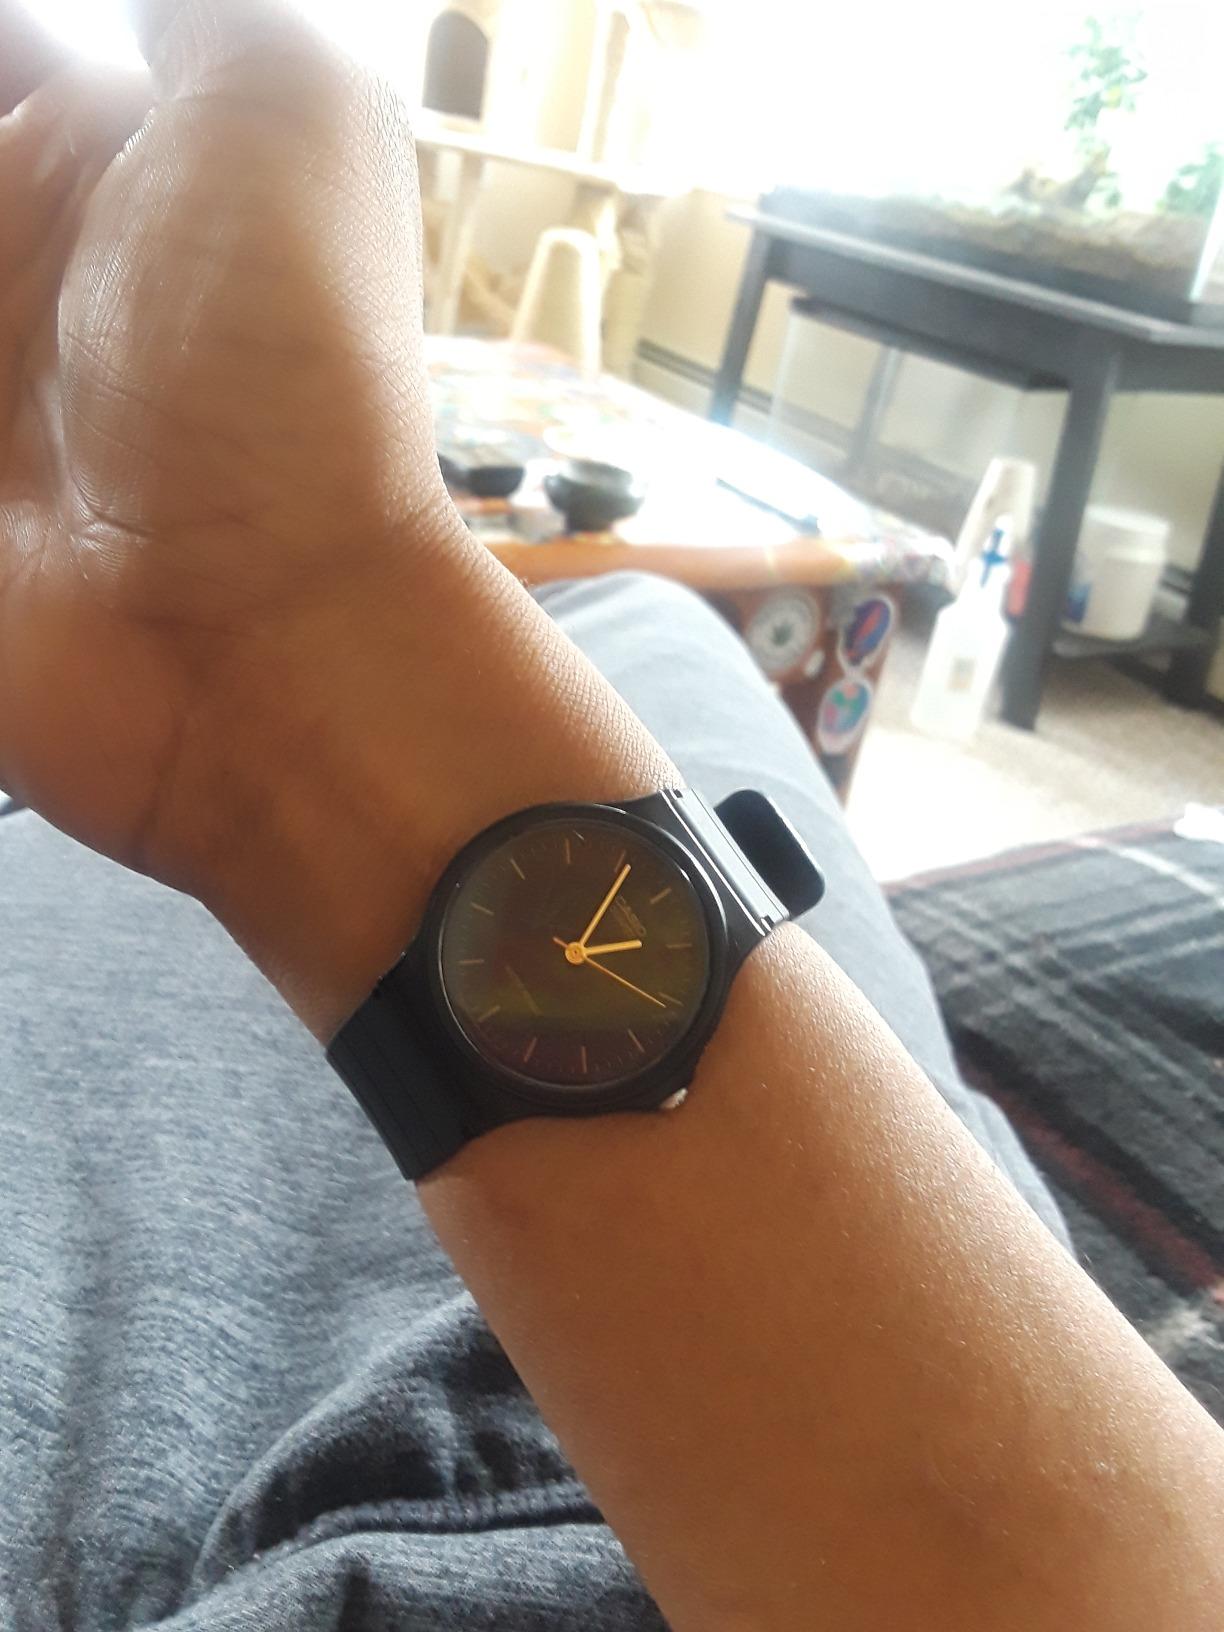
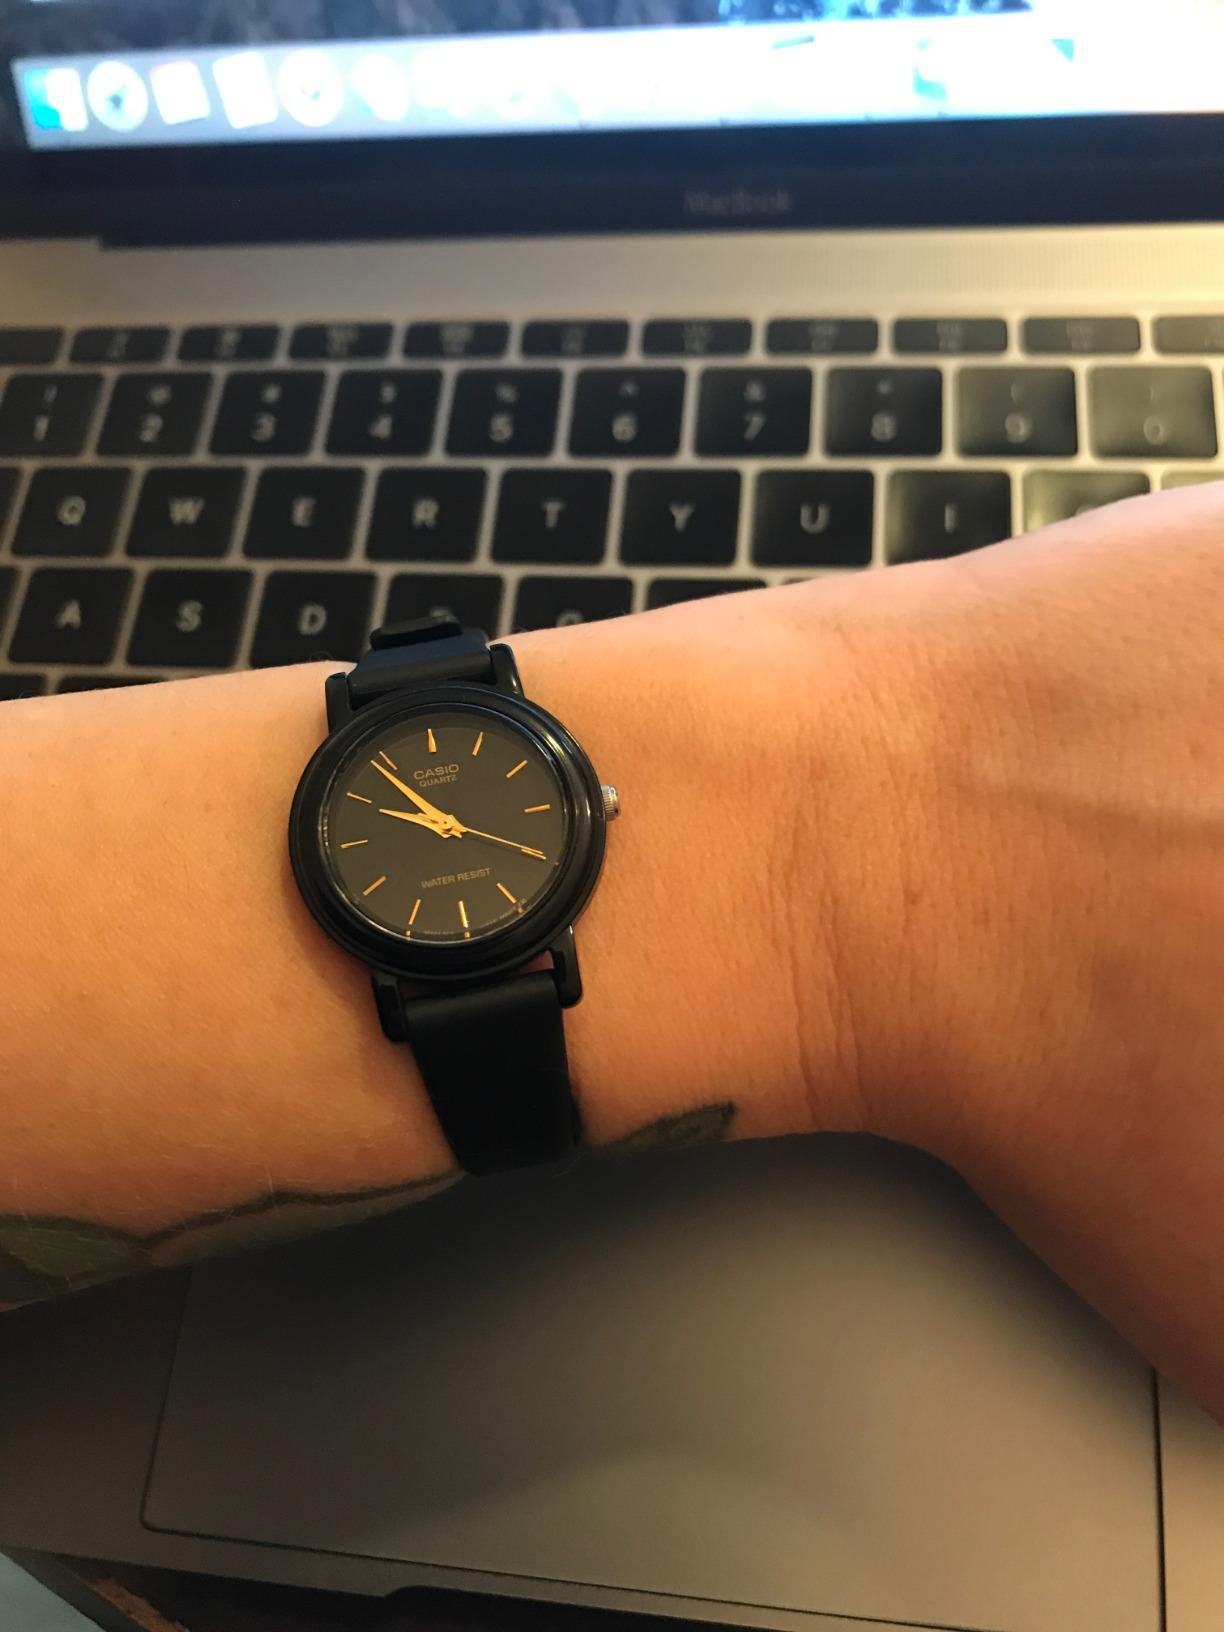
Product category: accessories_watch
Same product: no